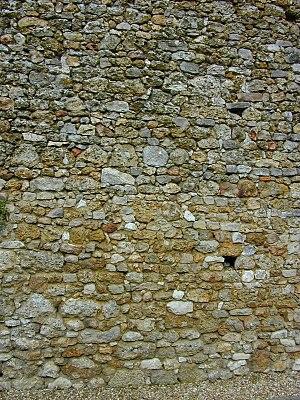
Aincourt est une commune française située dans le département du Val-d'Oise en région Île-de-France.